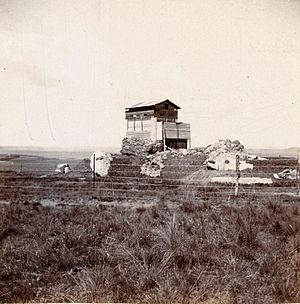
Le traité de Vereeniging consacra la fin de la Seconde Guerre des Boers sur le territoire de l'actuelle Afrique du Sud. Le traité de paix fut négocié en 1902 à Vereeniging et signé à Pretoria le 31 mai 1902. Il fut à l'avantage des Britanniques, car il consacrait l'annexion des deux républiques boers, mais accordait cependant des compromis substantiels envers celles-ci.
Montagu Brownlow Parker, né le 13 octobre 1878 et mort le 28 avril 1962, 5ᵉ comte de Morley, est un pair britannique surtout connu comme aventurier. Il organise et dirige une mystérieuse expédition archéologique de 1909 à 1911 à Jérusalem, qui est en réalité une chasse au trésor, à la recherche de l'Arche d'alliance. Cette entreprise se termine par un scandale politique lorsqu'il s'introduit nuitamment, grimé en Arabe, sur l'esplanade des Mosquées pour y creuser des tunnels et qu'une fois découvert, il est contraint de prendre la fuite. En raison de ses aspects romanesques, cette aventure passionne la presse internationale de l'époque.